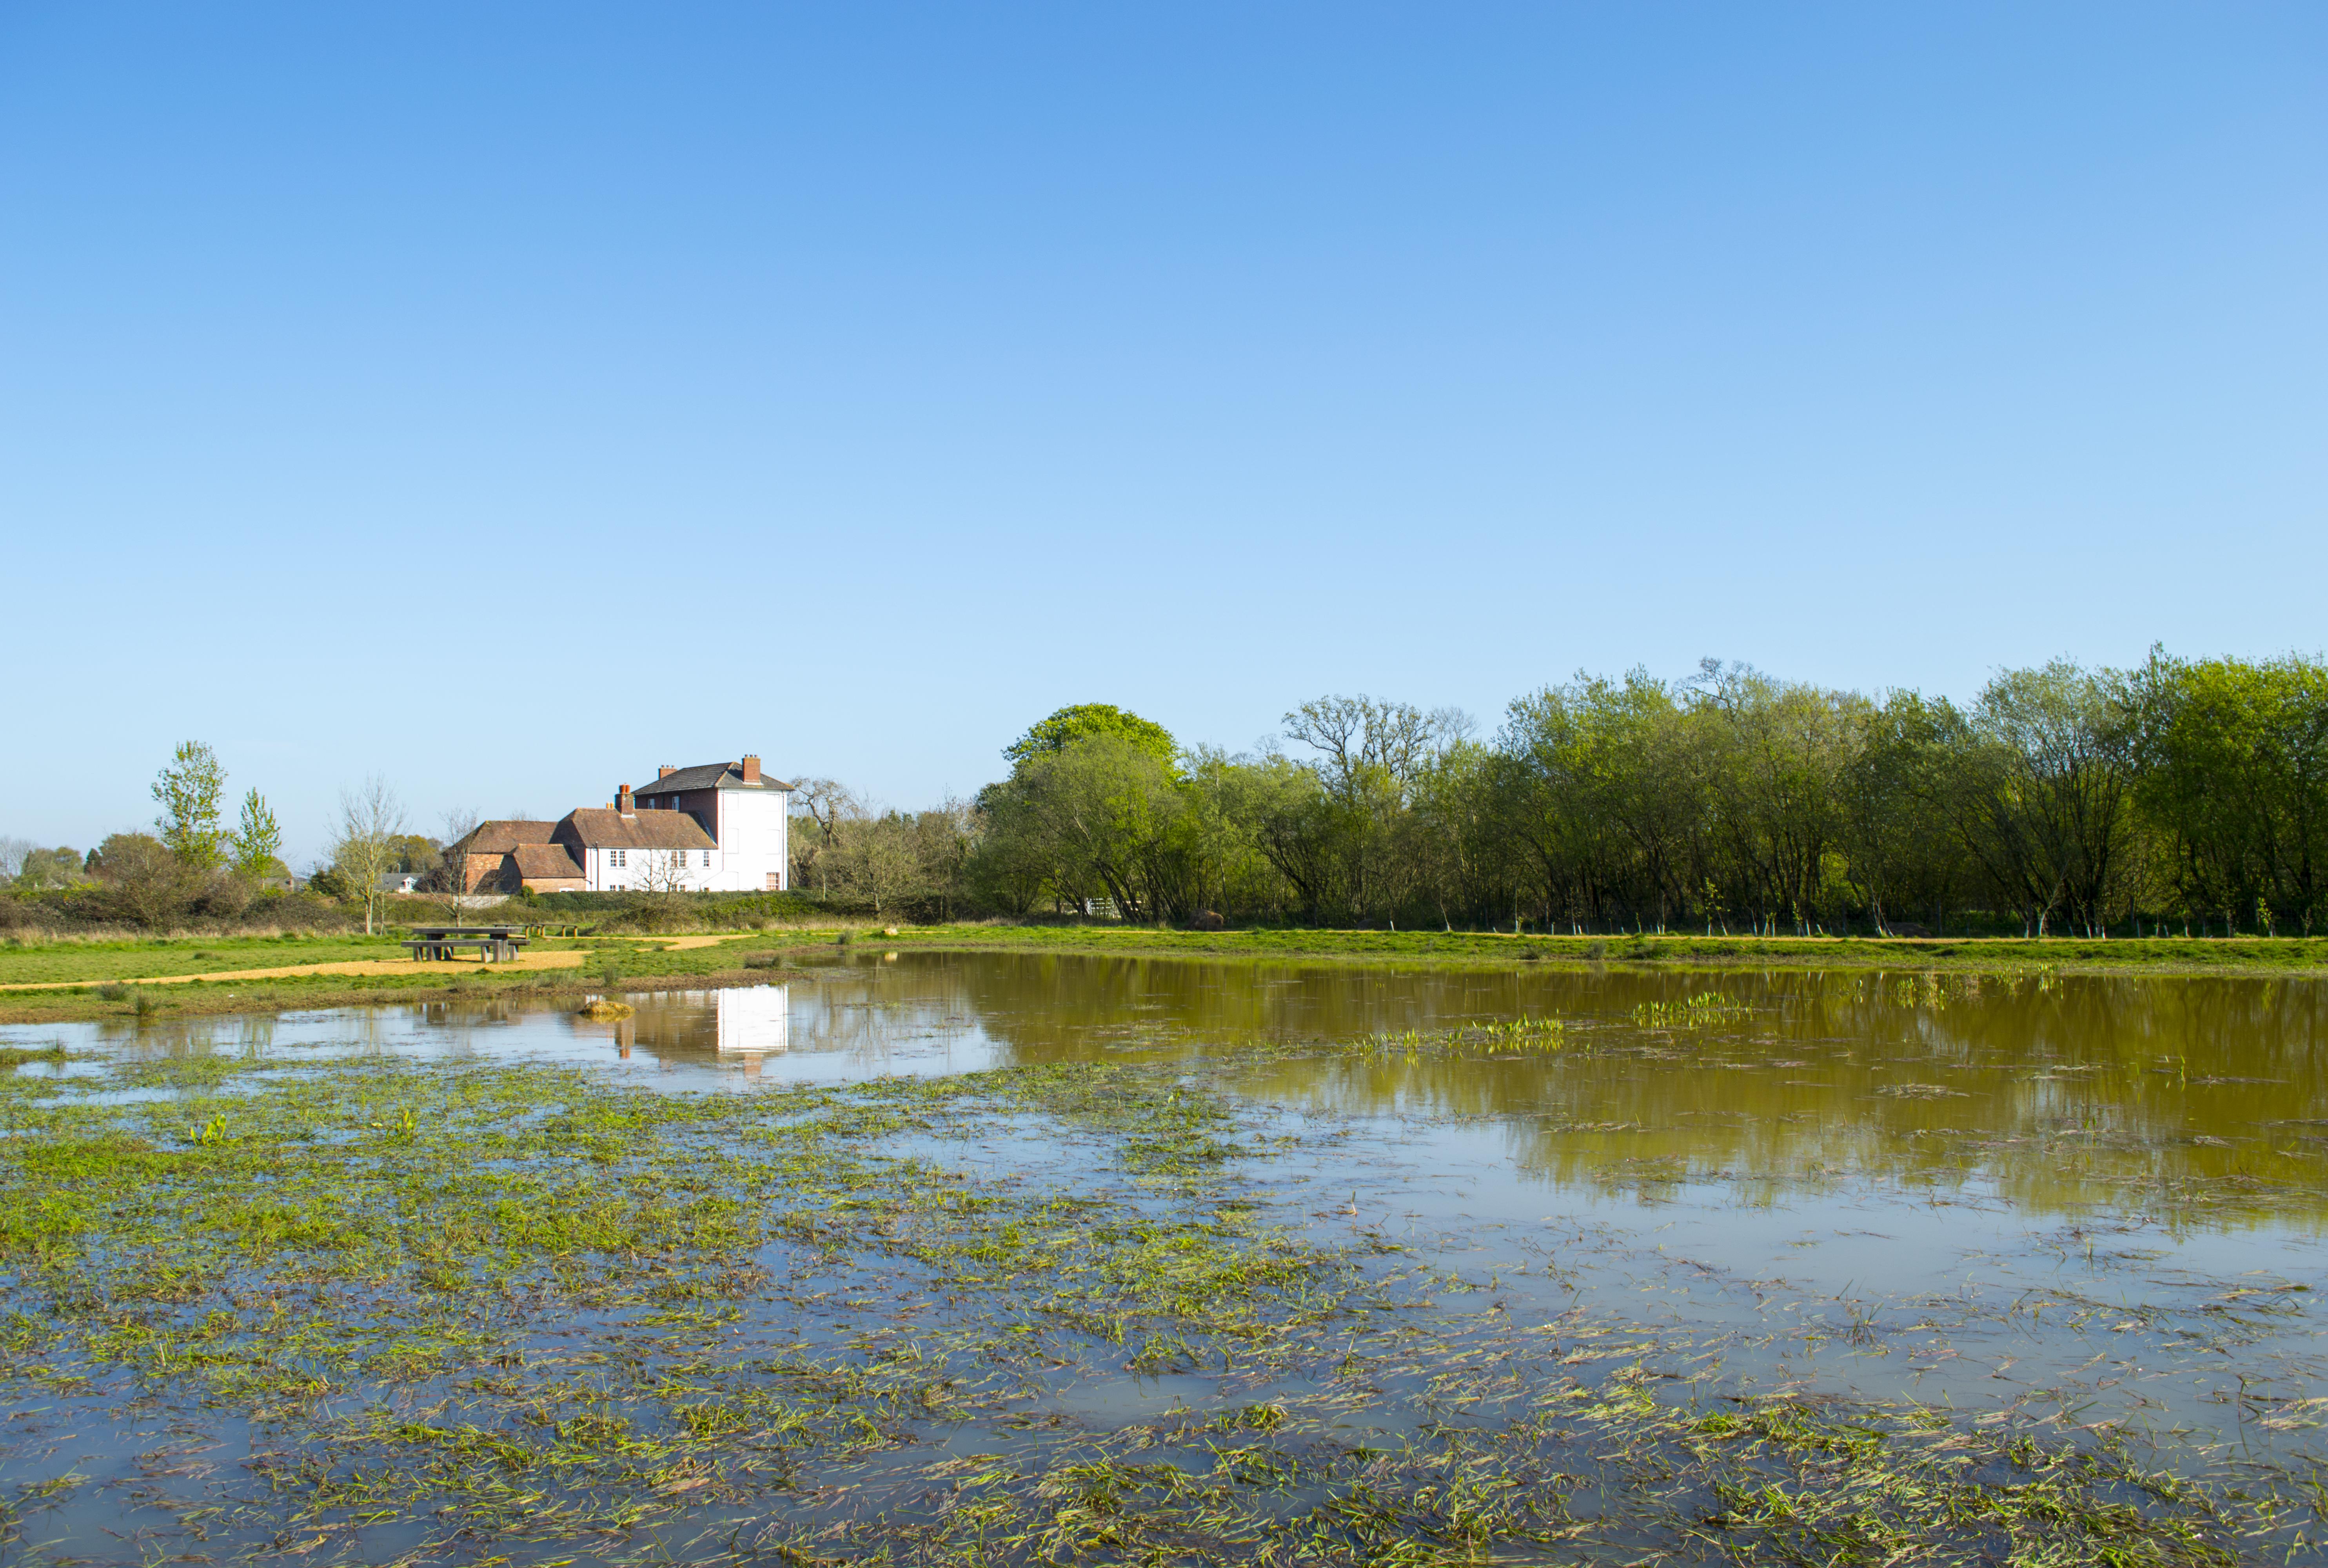
marsh, shore, lake, river, pond, clear, reflection, reservoir, waterway, wetland, day, loch, ecosystem, dorset, wimborneminster, rural area, fish pond